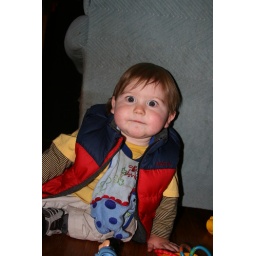
Eli playing on the floor at the old house, so cute in his vest.